First Battle of Gaza

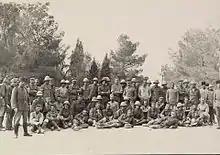
British prisoners guarded by Ottoman forces after the battle

During the battle the serious pressure from Ottoman forces advancing to relieve Gaza from the east had been expected and had begun to make an impact since 16:00. However, in view of the late start to the battle and the threat from these reinforcements, Dobell, the commander of Eastern Force, after talking with Chetwode, the commander of Desert Column, decided that unless Gaza was captured by nightfall, the fighting must stop and the mounted force withdrawn. By dusk, some of the strong Ottoman Army trenches and redoubts defending Gaza, remained in their control. The British had fired some 304 shells and 150,000 rounds of small arms ammunition, while their infantry casualties were substantial. On the day of battle, 26 March 1917, the sun set at 18:00 (Cairo time). This occurred before Desert Column knew of the capture of Ali Muntar. Therefore, with the approval of Dobell, at 18:10 Chetwode commanding Desert Column, ordered Chauvel to withdraw the mounted force and retire across the Wadi Ghuzzeh. As these orders were being dispatched, a report came in from Dallas that Ali Muntar had been captured, but this information did not change Chetwode's mind. It was not until some time later that he was informed of the capture of the entire ridge. Chetwode's orders were to break off the action after dark and withdraw.